SPICA

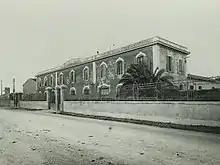
SPICA plant

SPICA S.p.A. ("Società Pompe Iniezione Cassani & Affini") was an Italian manufacturer of fuel injection systems.